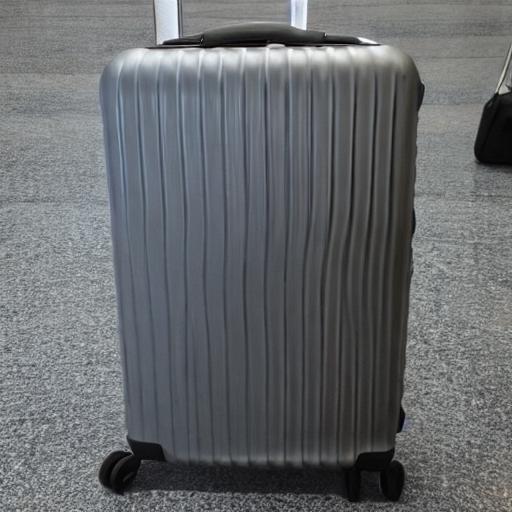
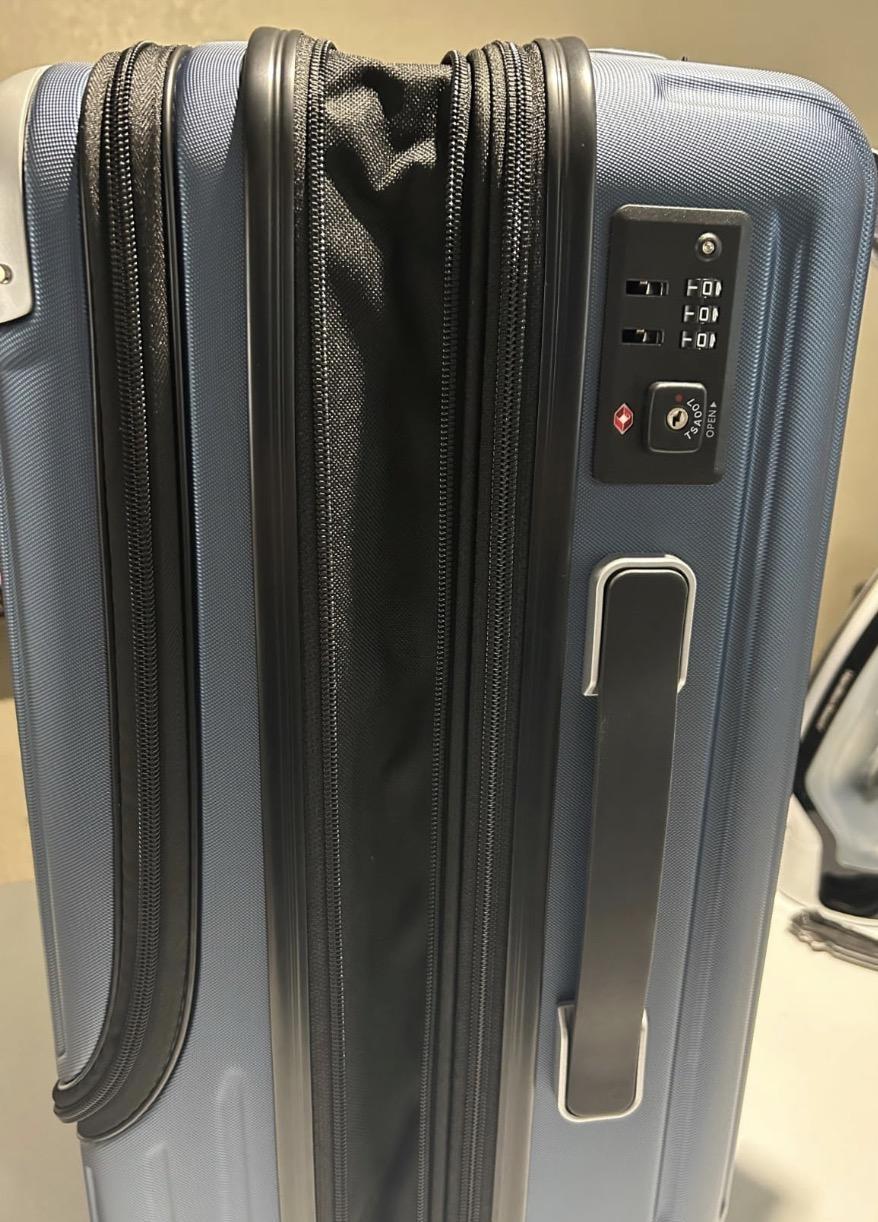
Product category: items_tea
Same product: no